Prince Harry, Duke of Sussex

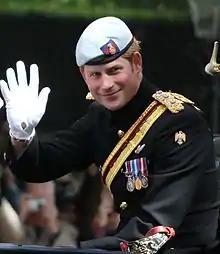
At Trooping the Colour, June 2013

In mid-2016, Harry began a relationship with American actress Meghan Markle. According to the couple, they first connected with each other via Instagram, though they have also said that they were set up on a blind date by a mutual friend in July 2016. On 8 November, eight days after the relationship was made public by the press, the prince directed his communications secretary to release a statement on his behalf to express personal concern about pejorative and false comments made about his girlfriend by mainstream media and internet trolls. In September 2017, Prince Harry and Markle first appeared together in public at the Invictus Games in Toronto. Their engagement was announced on 27 November 2017 by Harry's father. The announcement prompted generally positive comments about having a mixed-race person as a member of the royal family, especially in regard to Commonwealth countries with populations of blended or native ancestry. The marriage ceremony was held at St George's Chapel, Windsor Castle on 19 May 2018. The couple later revealed in the 2021 television interview "Oprah with Meghan and Harry" that, three days prior to the ceremony, they had privately exchanged vows in their garden, in the presence of the Archbishop of Canterbury. However, this earlier exchange of vows was not an official religious or legally recognised marriage.